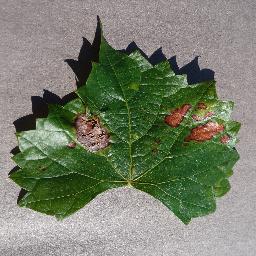
Label: Grape___Esca_(Black_Measles)